Iron Triangle (Vietnam)

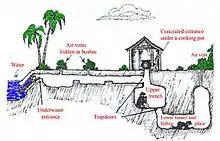
Cross-sectional diagram of Vietcong tunnel system used by the communist insurgents during the Vietnam War

The Iron Triangle (Vietnamese:"Tam Giác Sắt") was a area in the Bình Dương Province of Vietnam, so named due to it being a stronghold of Viet Minh activity during the war. The region was under control of the Viet Minh throughout the French war in Vietnam and continued to be so throughout the phase of American involvement in the Vietnam War, despite concerted efforts on the part of US and South Vietnamese forces to destabilize the region as a power base for their enemy, the communist North Vietnamese–sponsored and–directed South Vietnamese insurgent movement, the Viet Cong (VC).